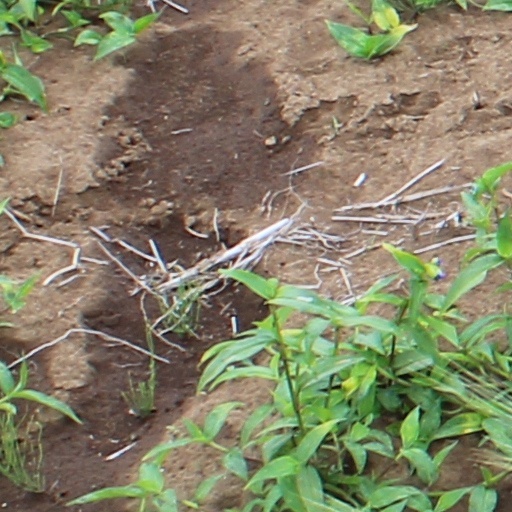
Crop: wheat